Samuel Dirksz van Hoogstraten

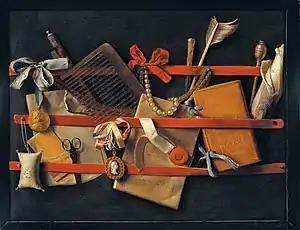
"Trompe-l'œil" still life, 1664

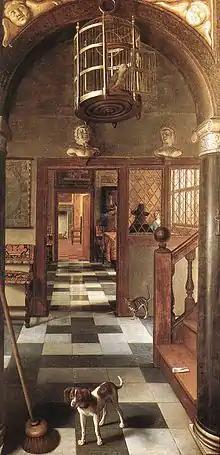
View of a Corridor, Dyrham Park, 1662

A sufficient number of Van Hoogstraten's works have been preserved to show that he strove to imitate different styles at different times. In a portrait dated 1645, currently in the Lichtenstein collection in Vienna, he imitates Rembrandt. He continued in this vein until as late as 1653 when he produced a figure of a bearded man looking out of a window. This, one of the more characteristic examples of his style, is exhibited in the Kunsthistorisches Museum, Vienna. He was also skilled at trompe-l'œil still lifes.